Social-Democratic Party of Wisconsin

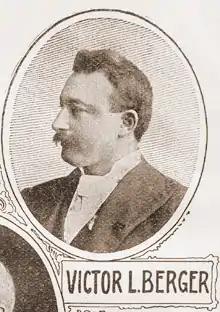
Social-Democratic Party founder and patriarch Victor L. Berger as he appeared in 1900.

Behind Milwaukee's socialist press, there was an evolving political organization. Between 1874 and 1876 there was a Milwaukee branch of the International Workingmen's Association — the so-called "First International" in which Karl Marx played no small role. Many of the members of this pioneering group, which met at a place called Casino Hall, would go on to become leading members of the Social-Democratic Party during the decade of the 1890s.